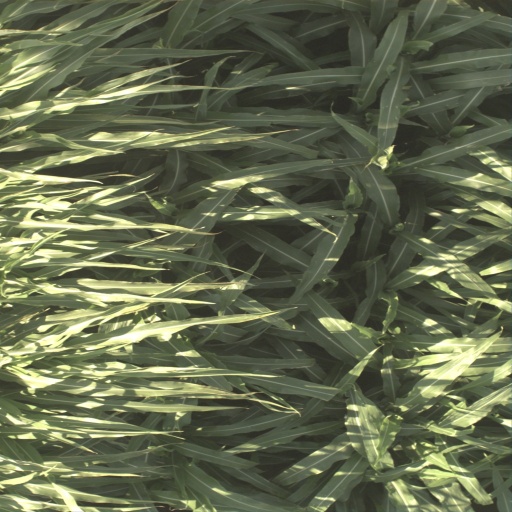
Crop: sorghum